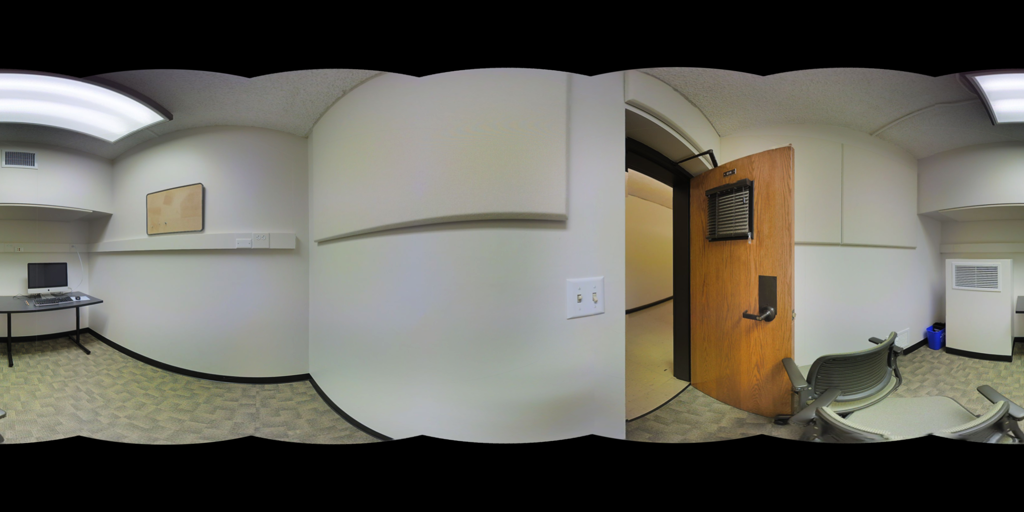
Referred object: the small monitor on the table

Referred object: the wooden door